Question: Please indicate a possible affordance area of baseball bat that can be used for hitting a baseball
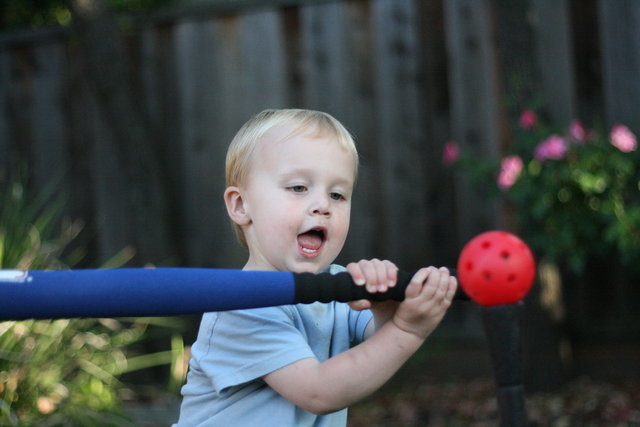
Answer: [4.5, 270, 159.5, 324]